Edwin Frederick O'Brien

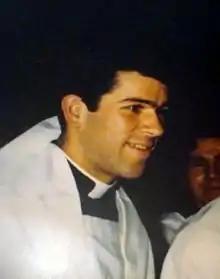
Reverend Alvaro Corcuera (1985)

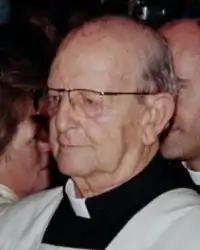
Reverend Maciel (2004)

As archbishop of Baltimore, O'Brien was an outspoken critic of the Legion of Christ, a religious order founded in Mexico. He condemned the Legion in 2008 for its alleged practice of "blind allegiance" to its leaders and its "heavily persuasive methods on young people, especially high schoolers, regarding vocations." He called for greater "transparency and accountability" from the Legion and its lay arm, Regnum Christi, including both consecrated and non-consecrated members.